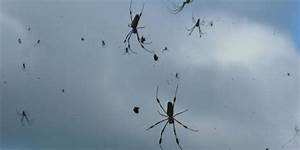
Label: ragno